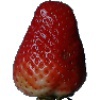
Label: Strawberry 1